Indian Institute of Natural Resins and Gums

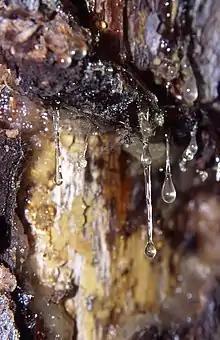
Resin of a pine

PPD Division is a later entrant into IINRG and is engaged in the research of processing and value addition processes of natural resins and gums. It attends to the various stages of value addition at the raw, semi-finished and finished natural resins and gums and is an accredited laboratory for the collection, analysis, testing and reporting of lac and lac based products. The Division is ISO-9001 certified and hosts a "Processing and Demonstrating Unit" with pilot plants for research, refinement, training and demonstration, aimed at entrepreneurial requirements.